Jenny Lake Ranger Station Historic District

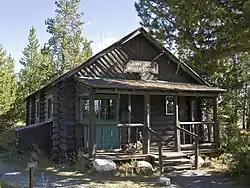

The Jenny Lake Ranger Station Historic District comprises an area that was the main point of visitor contact in Grand Teton National Park from the 1930s to 1960. Located near Jenny Lake, the buildings are a mixture of purpose-built structures and existing buildings that were adapted for use by the National Park Service. The ranger station was built as a cabin by Lee Mangus north of Moose, Wyoming about 1925 and was moved and rebuilt around 1930 for Park Service use. A store was built by a concessioner, and comfort stations were built to Park Service standard plans. All buildings were planned to the prevailing National Park Service Rustic style, although the ranger station and the photo shop were built from parts of buildings located elsewhere in the park.